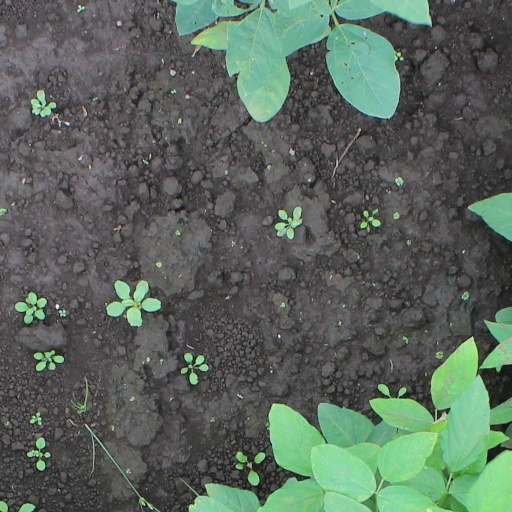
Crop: soybean